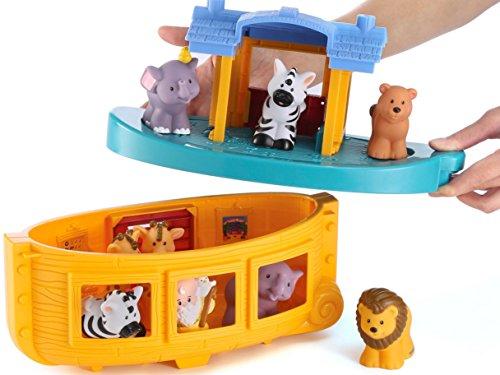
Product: Fisher-Price Little People Noah's Ark, Frustration Free Packaging
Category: Toys & Games | Toy Figures & Playsets | Playsets & Vehicles | Playsets
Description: Add more animals to Noah’s Ark-Sold separately and subject to availability.
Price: $45.36
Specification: ProductDimensions:5x15x9inches|ItemWeight:2.55pounds|ShippingWeight:2.6pounds(Viewshippingratesandpolicies)|DomesticShipping:ItemcanbeshippedwithinU.S.|InternationalShipping:ThisitemcanbeshippedtoselectcountriesoutsideoftheU.S.LearnMore|ASIN:B00CQHYXOO|Itemmodelnumber:BMM06|Manufacturerrecommendedage:12months-5years